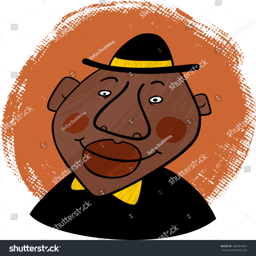
smiling man with a black hat on his head on textured background .